19th Marine Regiment (United States)

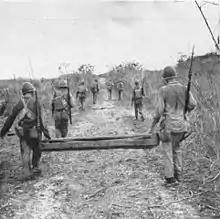
19th Marines carry a bangalore mine towards a cave reported by the 21st Marine on Guam

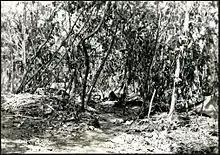
Third Battalion 19th Marines (25th NCB) tent camp on Bougainville

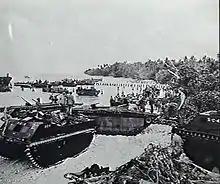
Landing on Emirau AWM305252

The 19th Marine Regiment was a composite engineer regiment of the United States Marine Corps subordinate to the 3rd Marine Division. It existed from September 1942 until September 1944. In December 1943 there was a large change of command in the regiment. Marine engineer regiments were eventually disbanded in favor of independent engineering battalions within the parent Marine divisions.